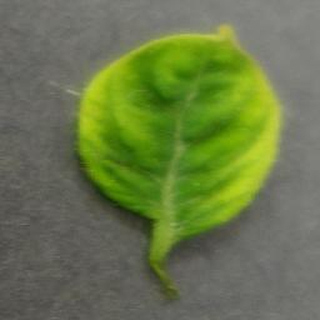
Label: tomato_yellow_leaf_curl_virus